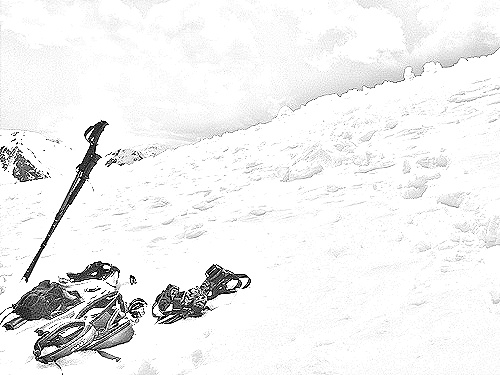
Portrait style: Sketch Portrait